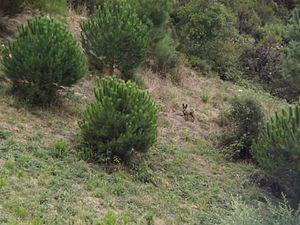
Centre de sauvegarde du loup ibérique, Portugal
Le Centre de sauvegarde du loup ibérique est une structure dédiée à la conservation du loup ibérique au Portugal. Il se trouve sur la côte ouest du pays, dans la région de Lisbonne, et plus précisément dans la localité de Picão, en bordure de la réserve nationale de chasse de Mafra.